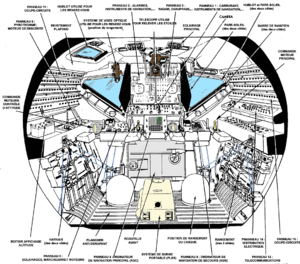
Programme Apollo
Apollo 15 est la cinquième mission ayant pour objectif de déposer un équipage à la surface de la Lune. Cette mission fait partie du programme Apollo de l'agence spatiale américaine, la NASA mis sur pied dans le contexte de la course à l'espace à laquelle se livrent les États-Unis et l'Union soviétique. Par rapport aux missions précédentes, Apollo 15 bénéficie d'un lanceur Saturn V plus puissant. Sa capacité accrue permet notamment de prolonger le séjour des astronautes à la surface la Lune, de disposer d'un véhicule, le rover lunaire augmentant le rayon d'action durant les sorties extravéhiculaires et de ramener une masse plus importante d'échantillons de sol.
Le module lunaire ou LEM ou LM est le véhicule spatial utilisé dans le cadre du programme spatial américain Apollo pour débarquer des hommes sur la Lune. Son rôle est de faire atterrir sur la Lune deux des trois membres d'équipage du vaisseau Apollo avec des équipements scientifiques, de leur permettre d'y séjourner de deux à quatre jours avant de décoller pour rejoindre le module de commande et de service, resté en orbite lunaire et chargé de ramener l'équipage sur Terre.